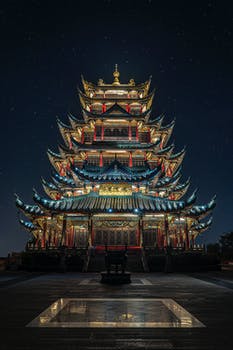
Label: No Watermark